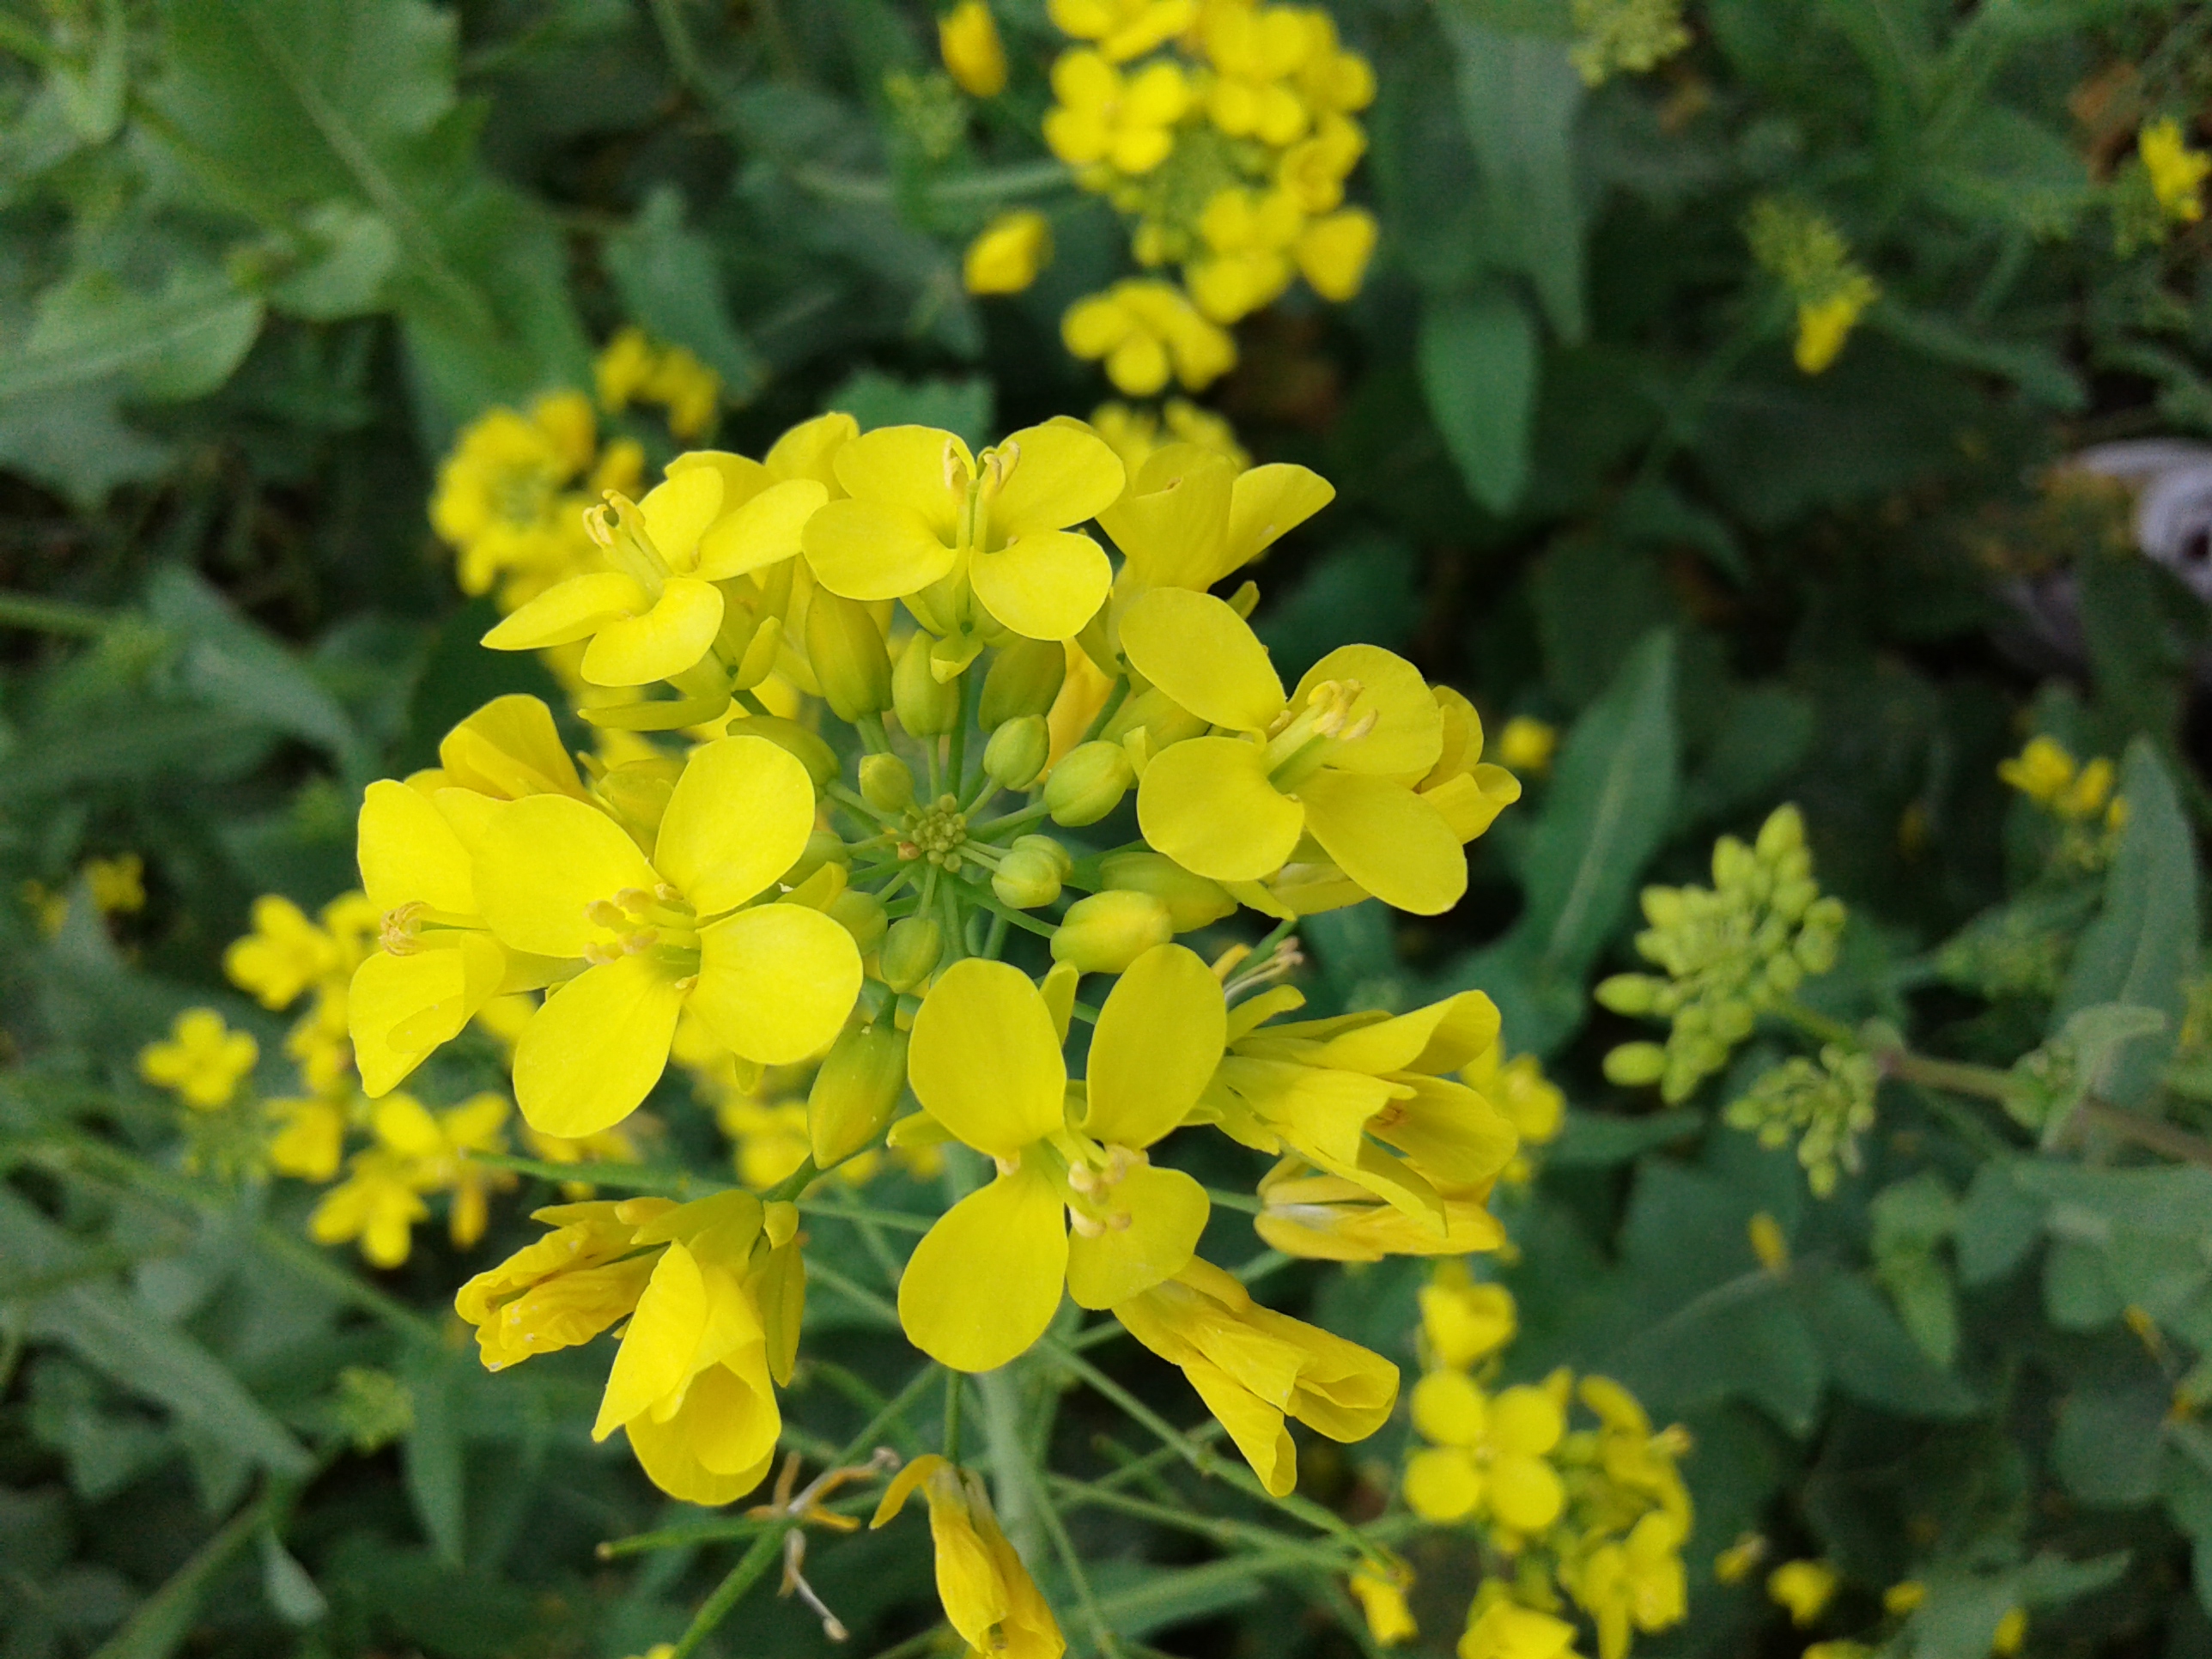
flower, mustard, mustard plant, rapeseed, yellow, plant, mustard and cabbage family, flowering plant, brassica rapa, flora, canola, subshrub, brassica, rue, common tormentil, wallflower, common rue, brassicales, wood sorrel family